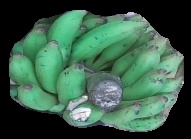
Variety: elakki-bale
Grade: grade3